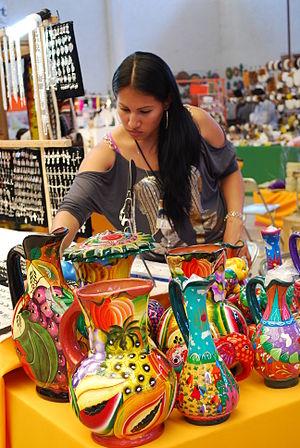
L'histoire de la céramique au Mexique remonte à des milliers d'années avant la période précolombienne, lorsque les arts céramiques et l'artisanat de la poterie se développent avec les premières civilisations et cultures avancées de Mésoamérique. À une exception près, les marchandises préhispaniques ne sont pas émaillées, mais plutôt brunies et peintes avec des lamelles d'argile fine colorée. On ne connaît pas non plus le tour de potier ; les pièces sont façonnées par moulage, enroulement et d'autres méthodes.